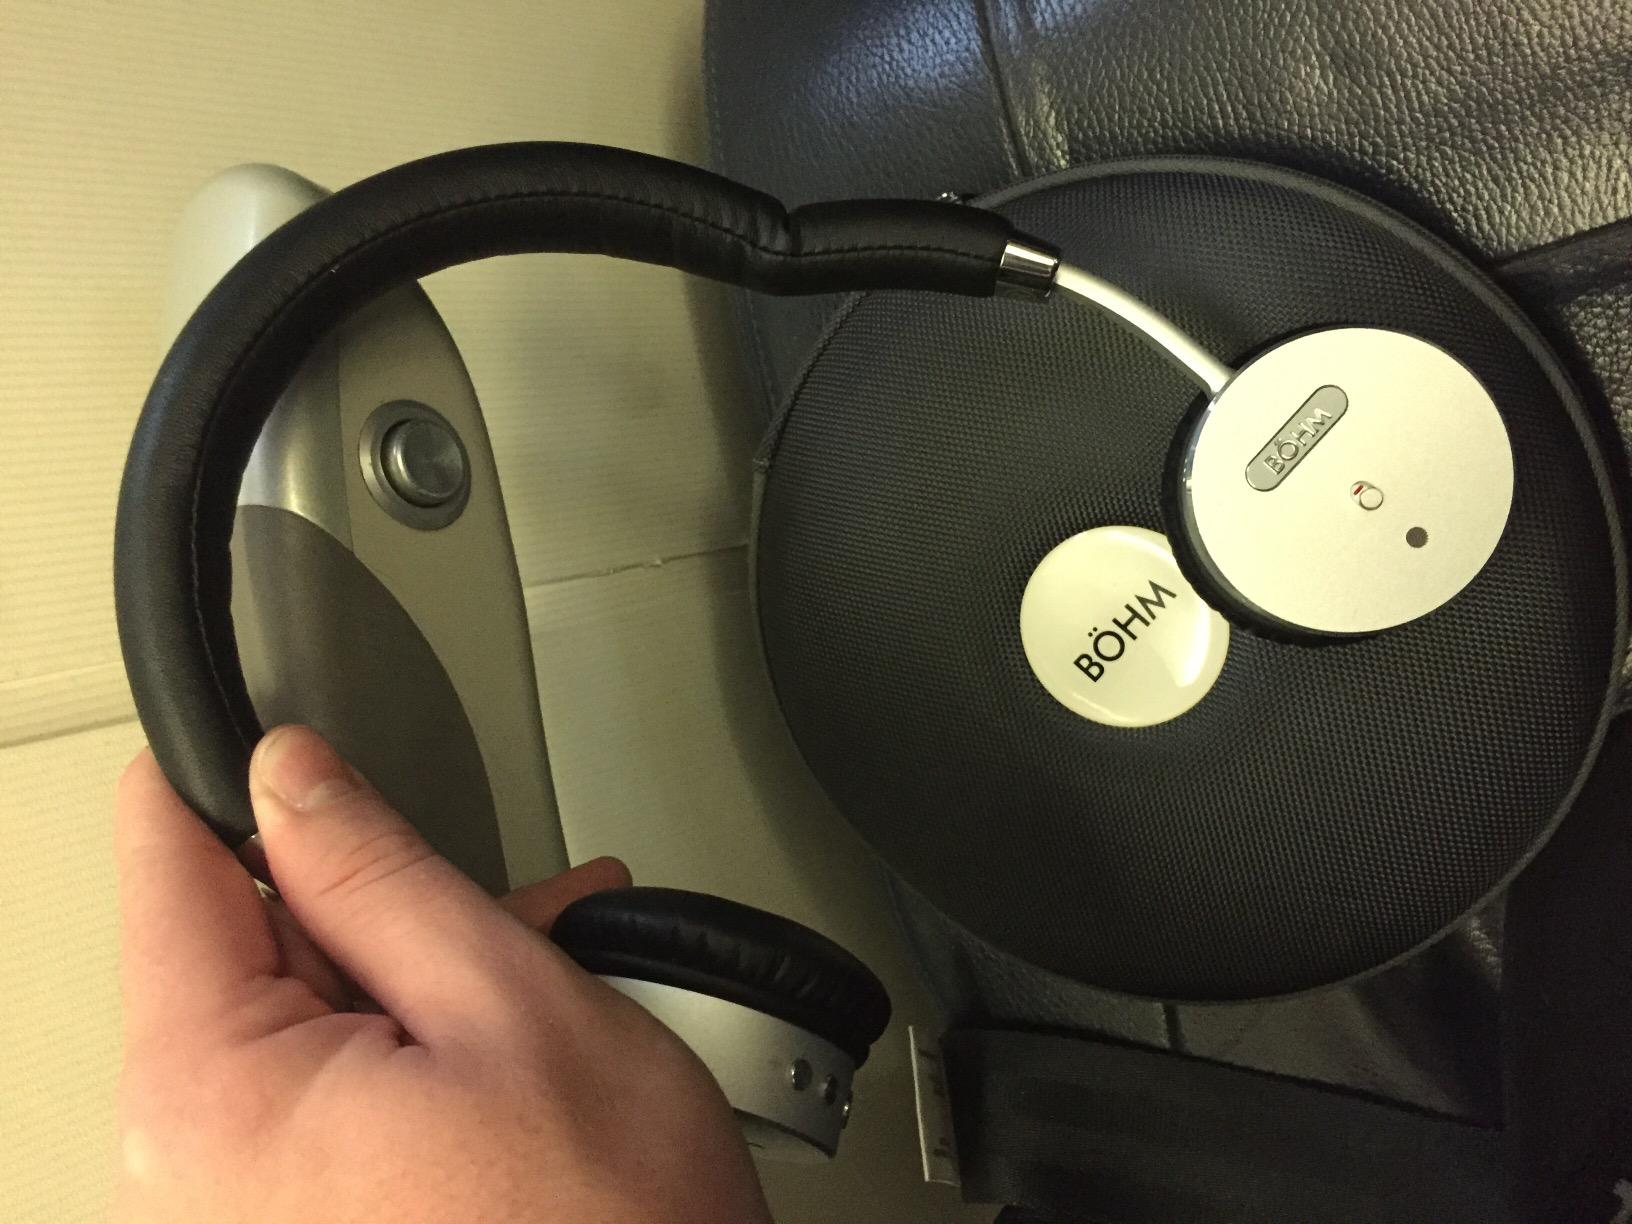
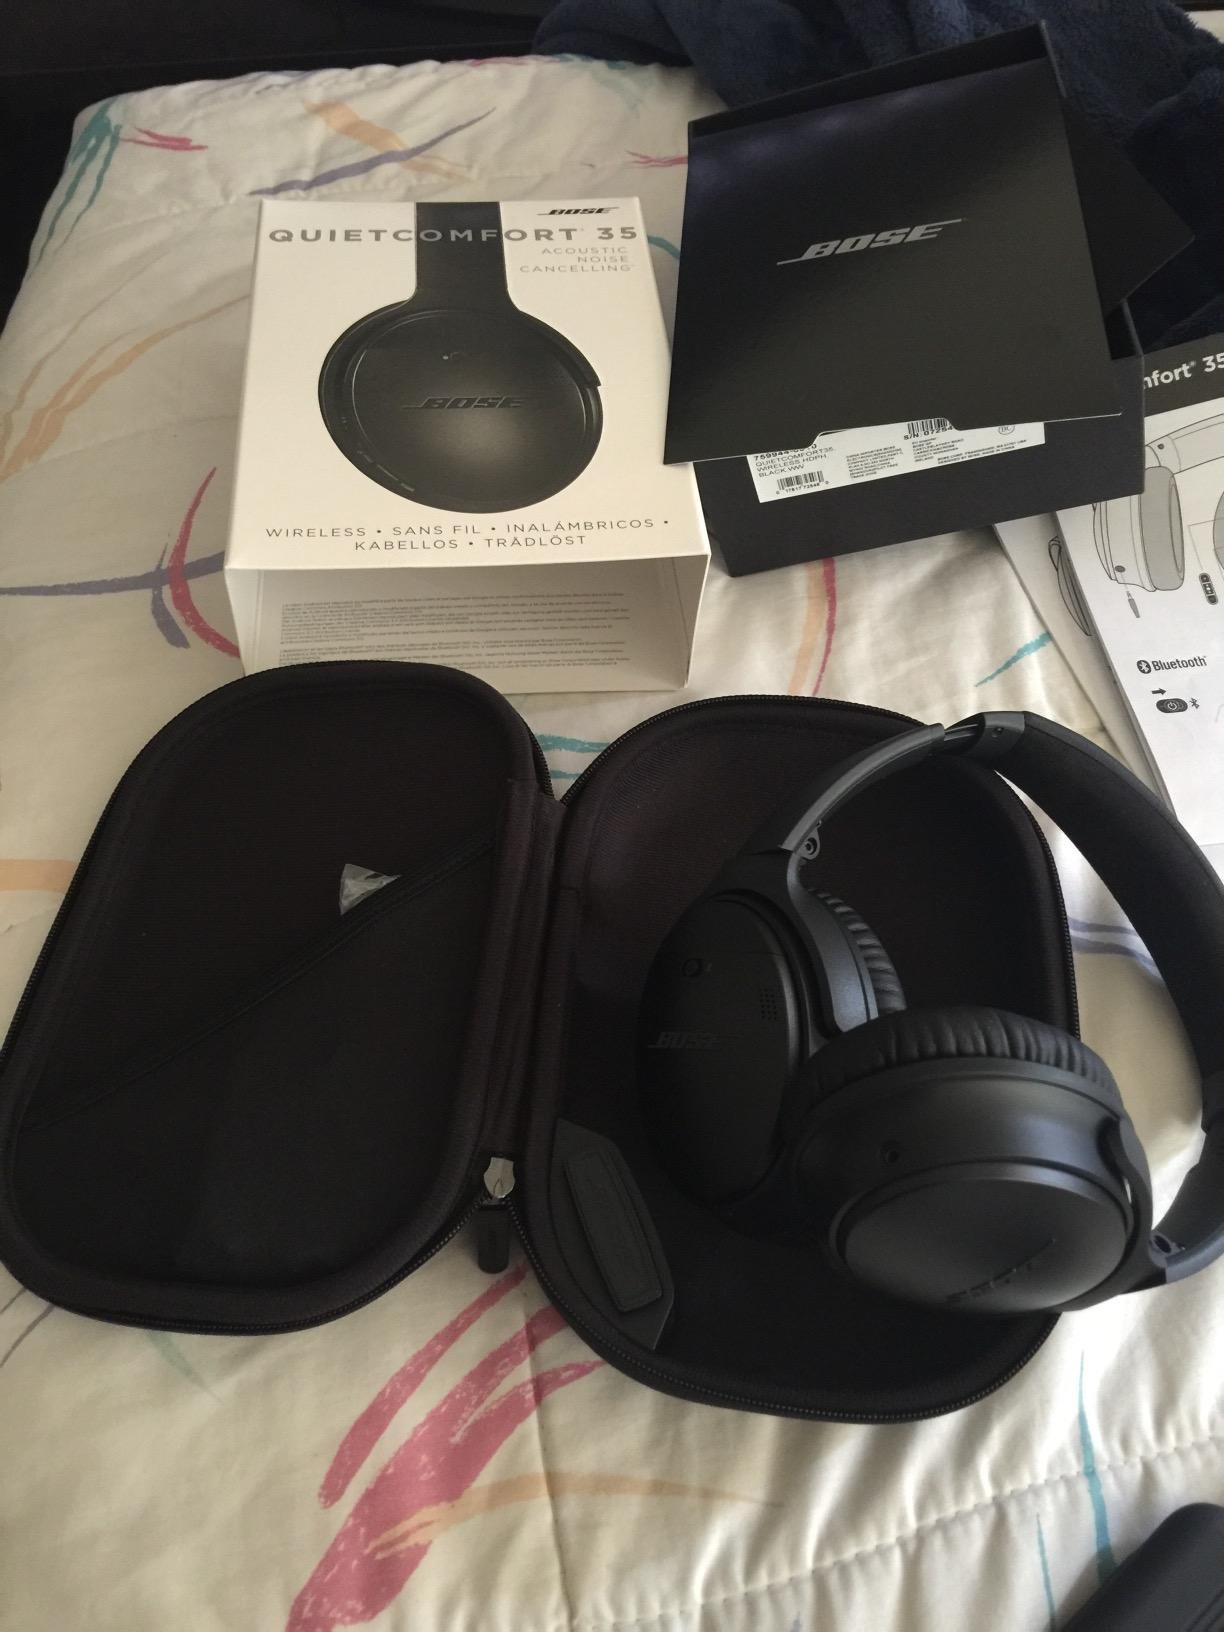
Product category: headphones
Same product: no